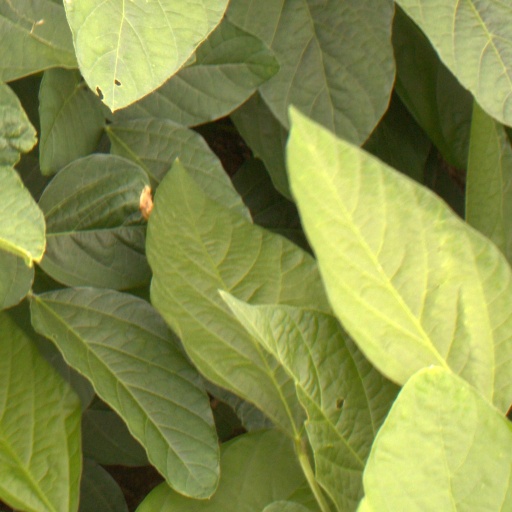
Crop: soybean